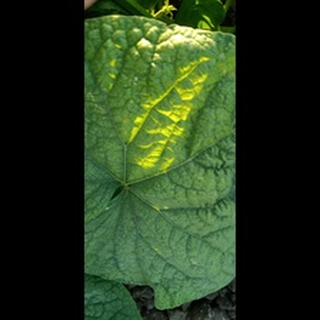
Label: diseased_cucumber